University of Edinburgh

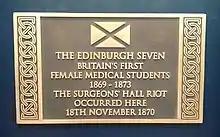
Plaque commemorating the Edinburgh Seven at the Royal College of Surgeons of Edinburgh

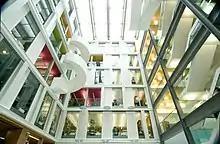
Atrium of the Informatics Forum

In 1785, Henry Dundas introduced the South Bridge Act in the House of Commons; one of the bill's goals was to use South Bridge as a location for the university, which had existed in a hotchpotch of buildings since its establishment. The site was used to construct Old College, the university's first custom-built building, by architect William Henry Playfair to plans by Robert Adam. During the 18th century, the university developed a particular forte in teaching anatomy and the developing science of surgery, and it was considered one of the best medical schools in the English-speaking world. Bodies to be used for dissection were brought to the university's Anatomy Theatre through a secret tunnel from a nearby house (today's College Wynd student accommodation), which was also used by murderers Burke and Hare to deliver the corpses of their victims during the 1820s.